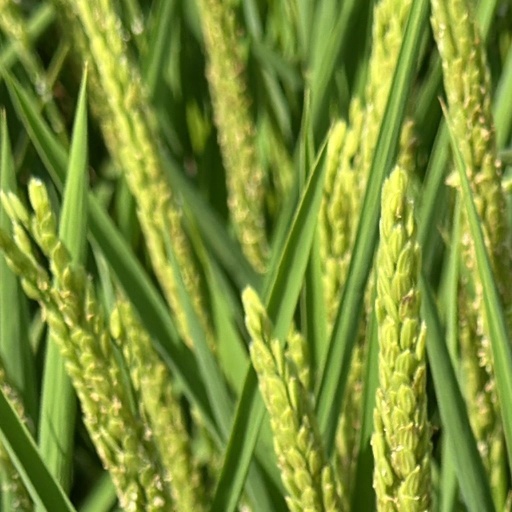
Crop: rice